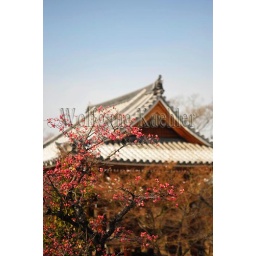
Japan, kyoto, chishakuin temple, plum tree with flowers in foreground